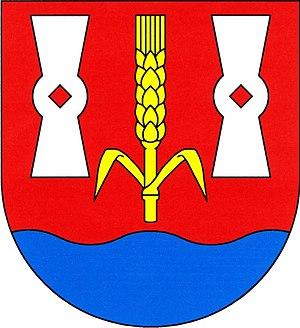
Sudoměřice u Tábora est une commune du district de Tábor, dans la région de Bohême-du-Sud, en Tchéquie. Sa population s'élevait à 302 habitants en 2017.